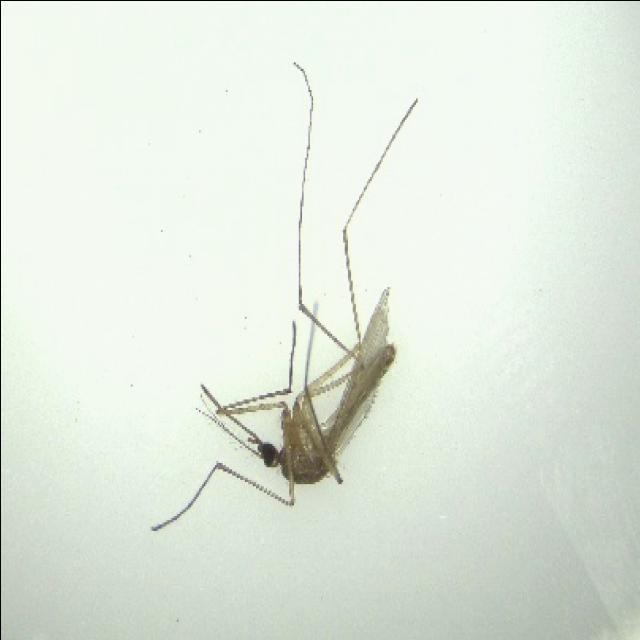
Species: culex_pipiens